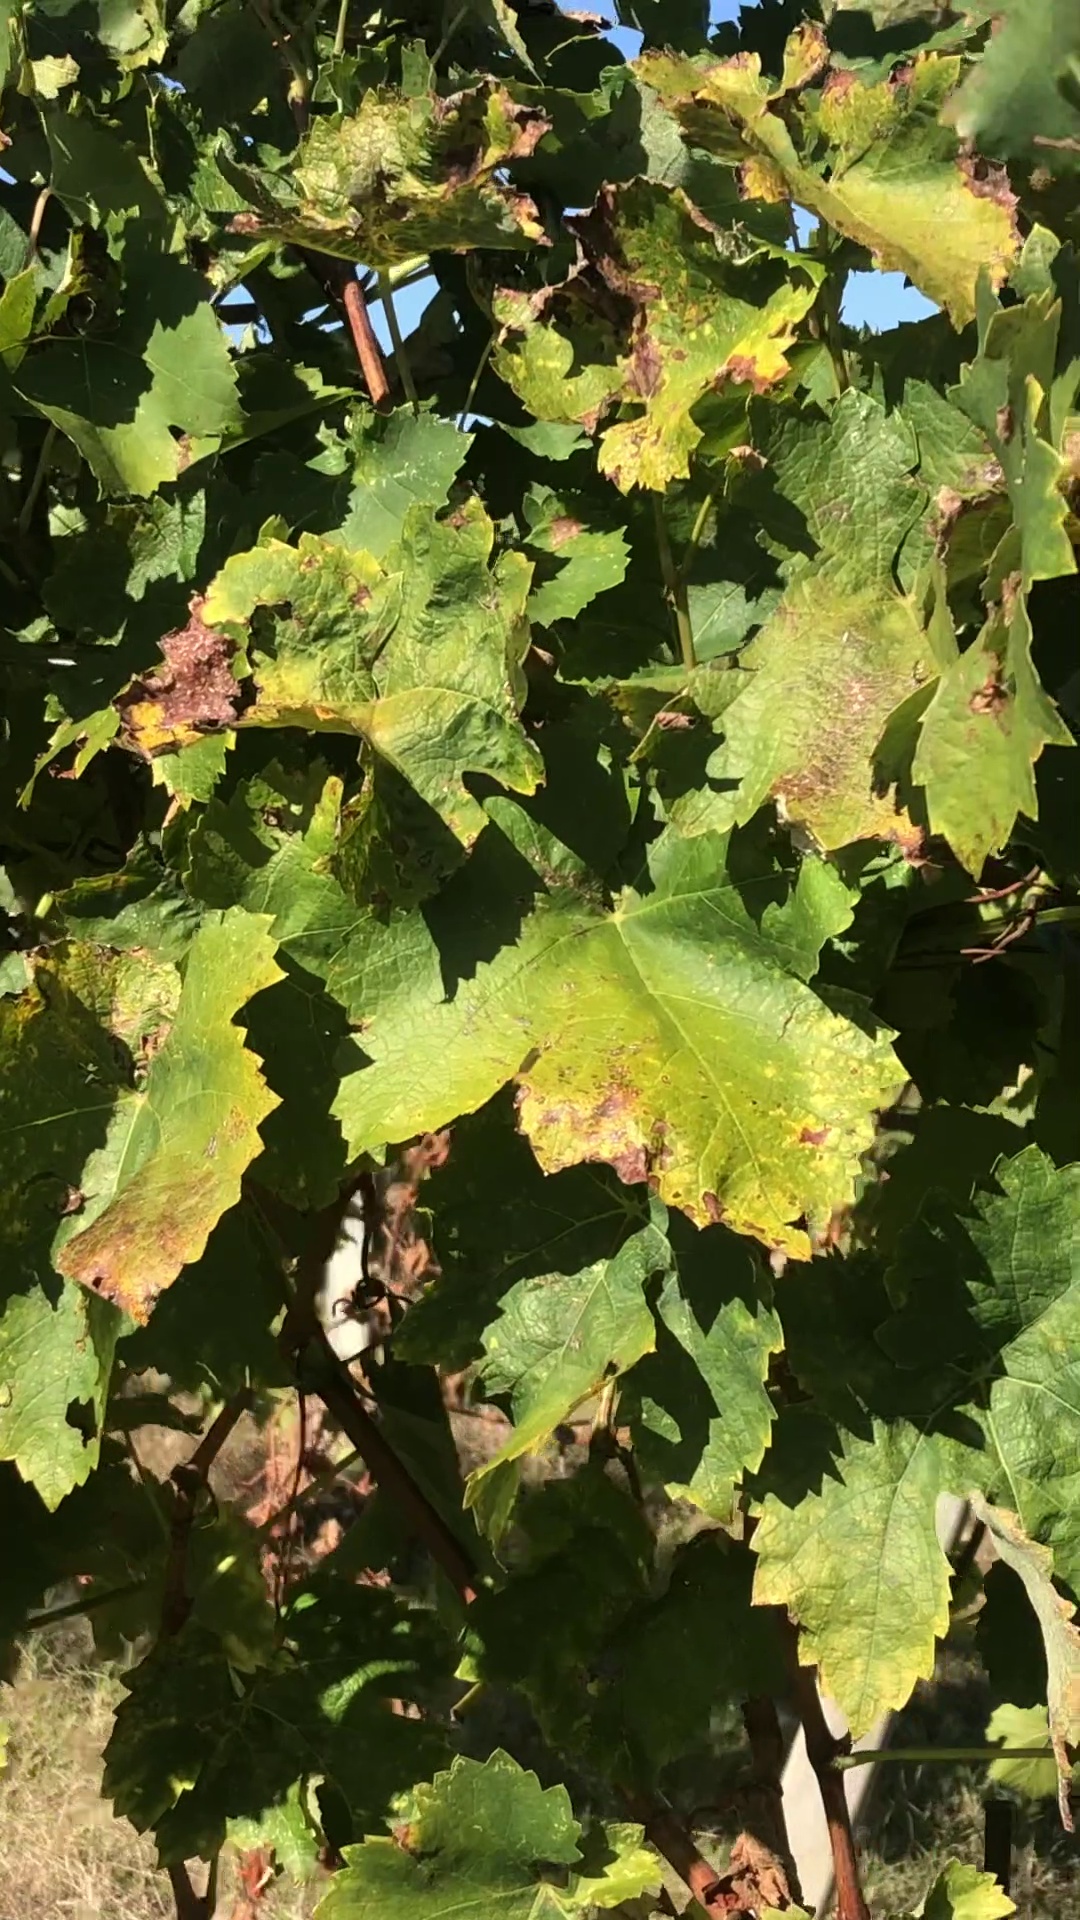
Label: healthy